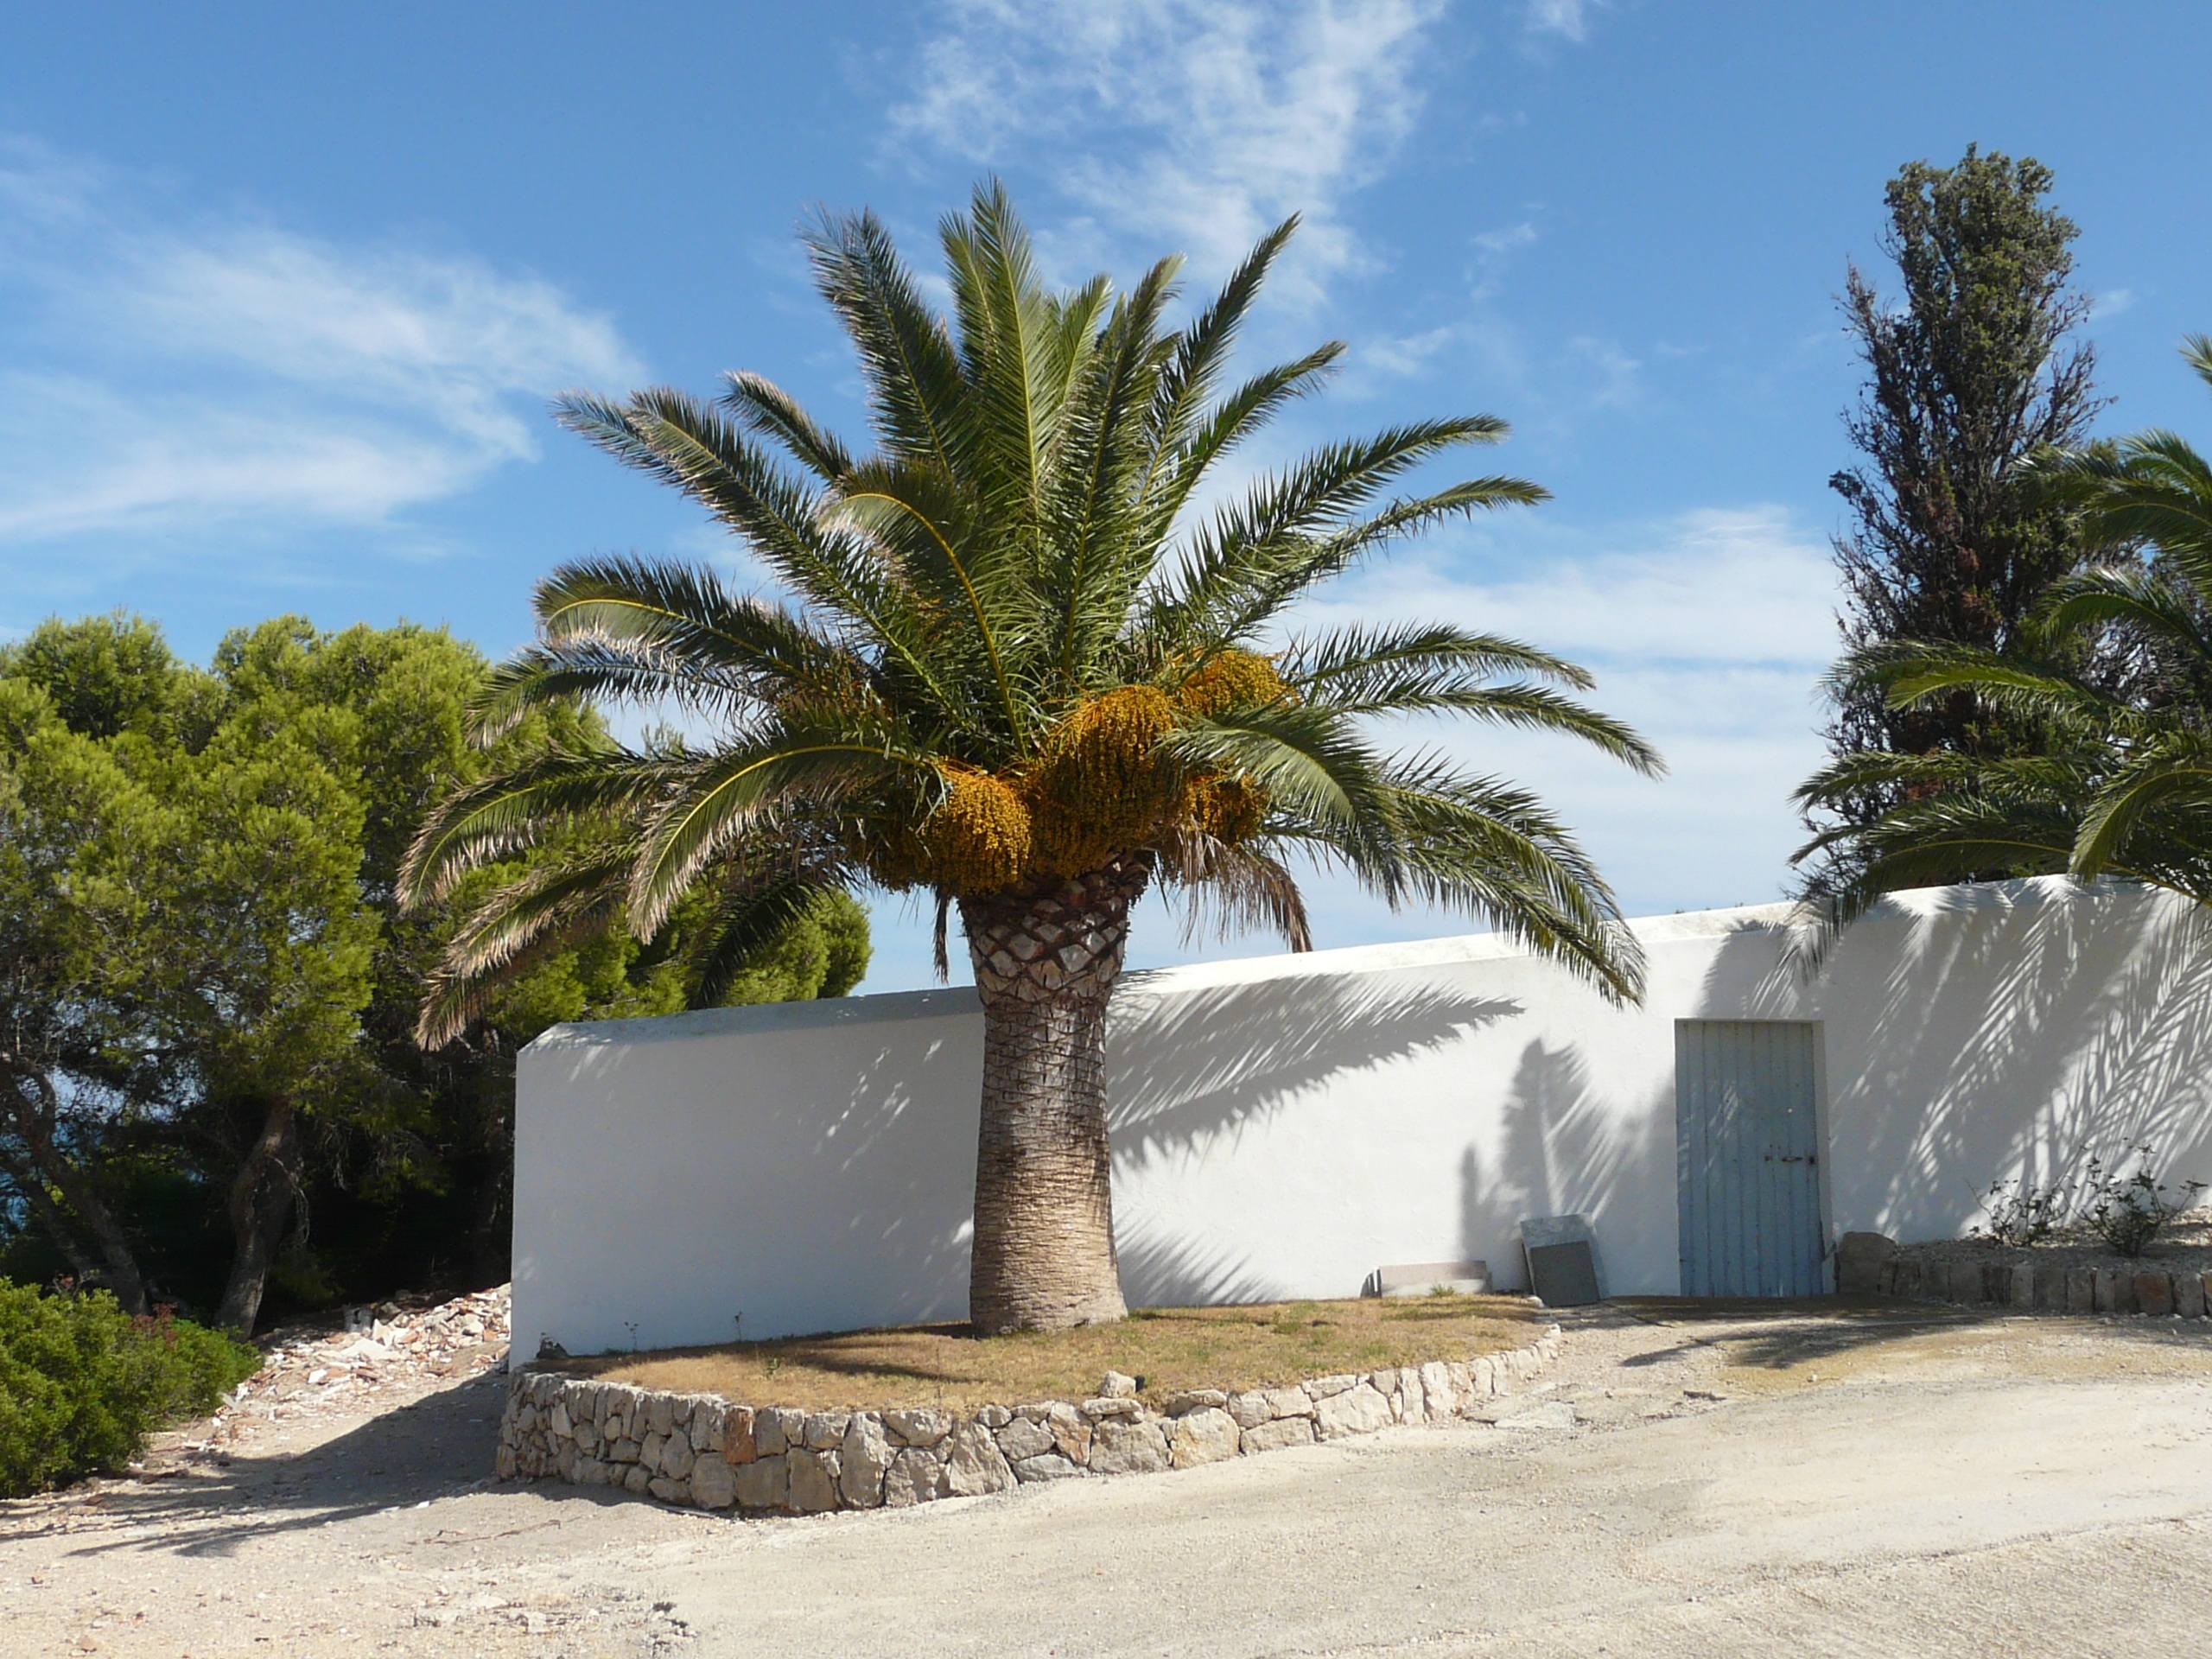
beach, sea, tree, plant, villa, palm tree, home, summer, vacation, palm, tropical, property, estate, real estate, woody plant, arecales, palm family